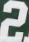
Number: 2